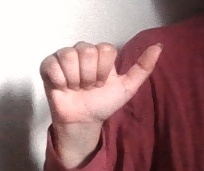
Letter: dhad